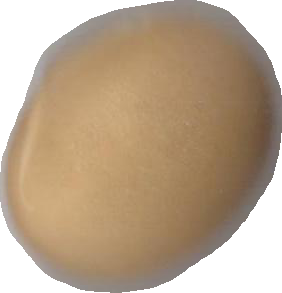
Variety: Dega